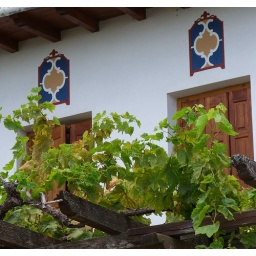
Greece: Painted crests above windows in mountain village of Makrinitsa in the Pelio